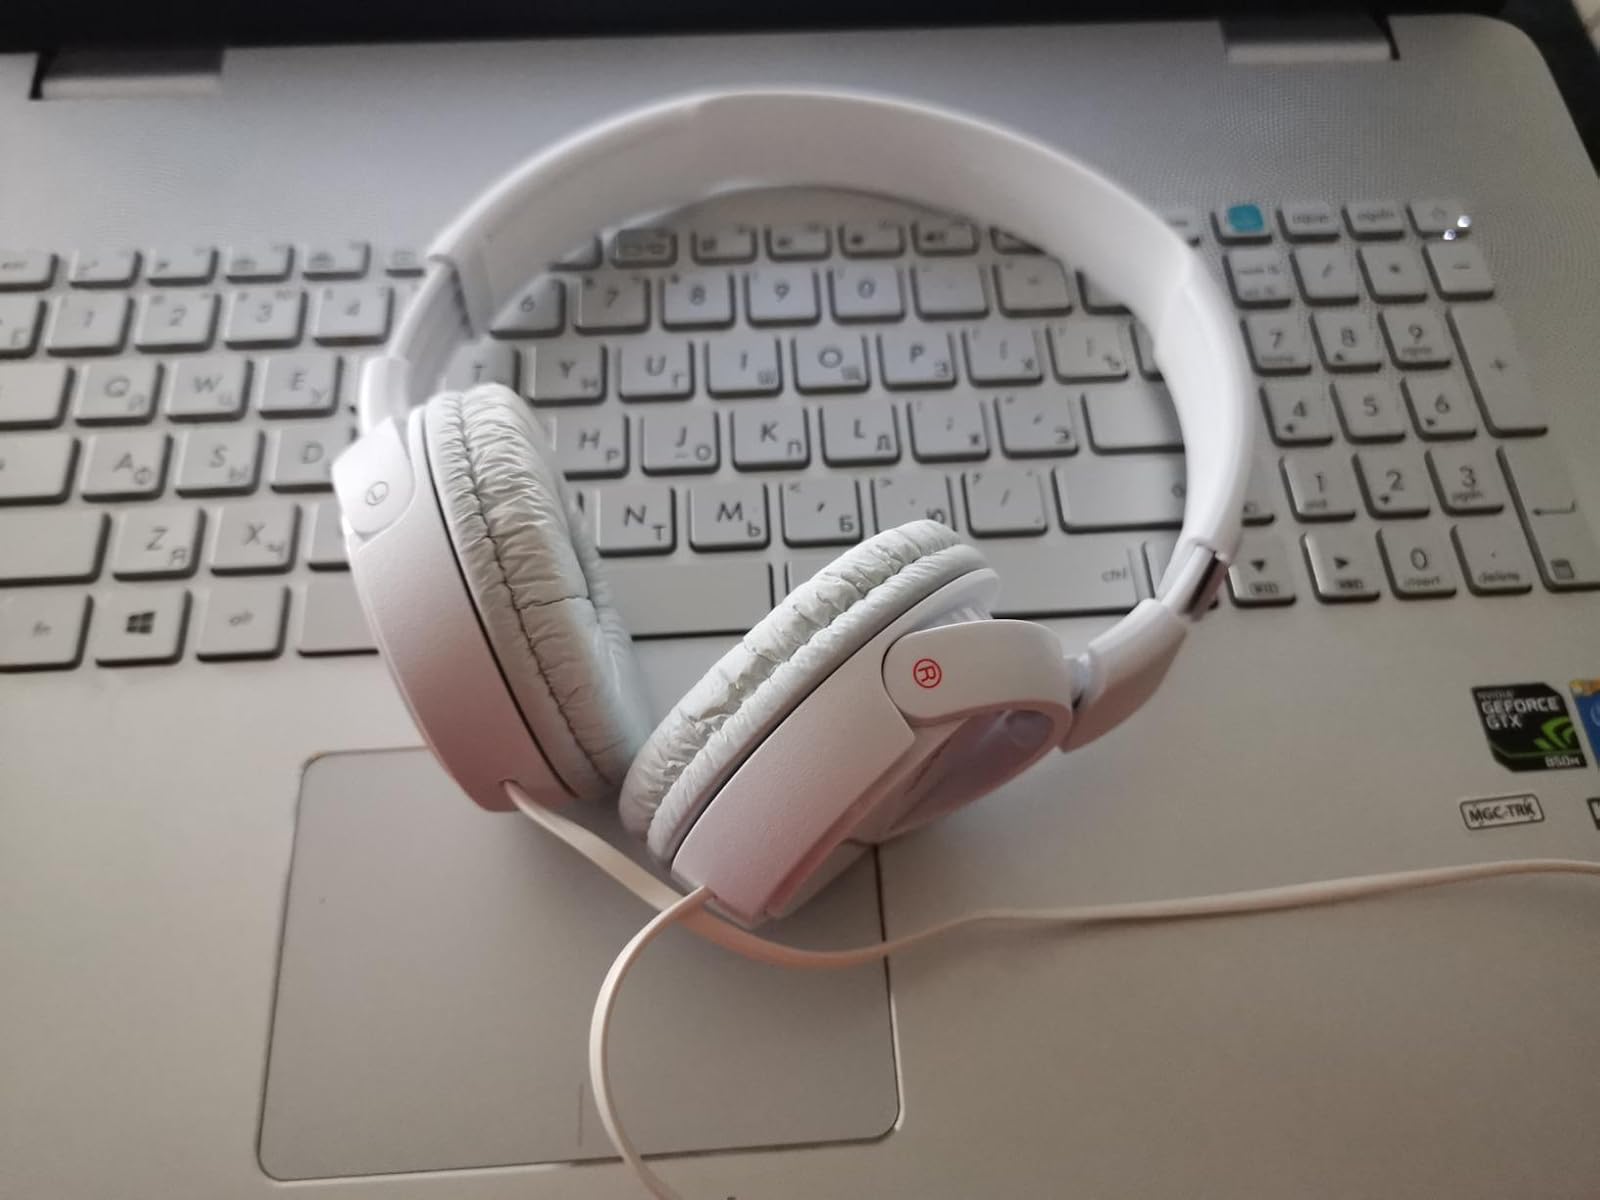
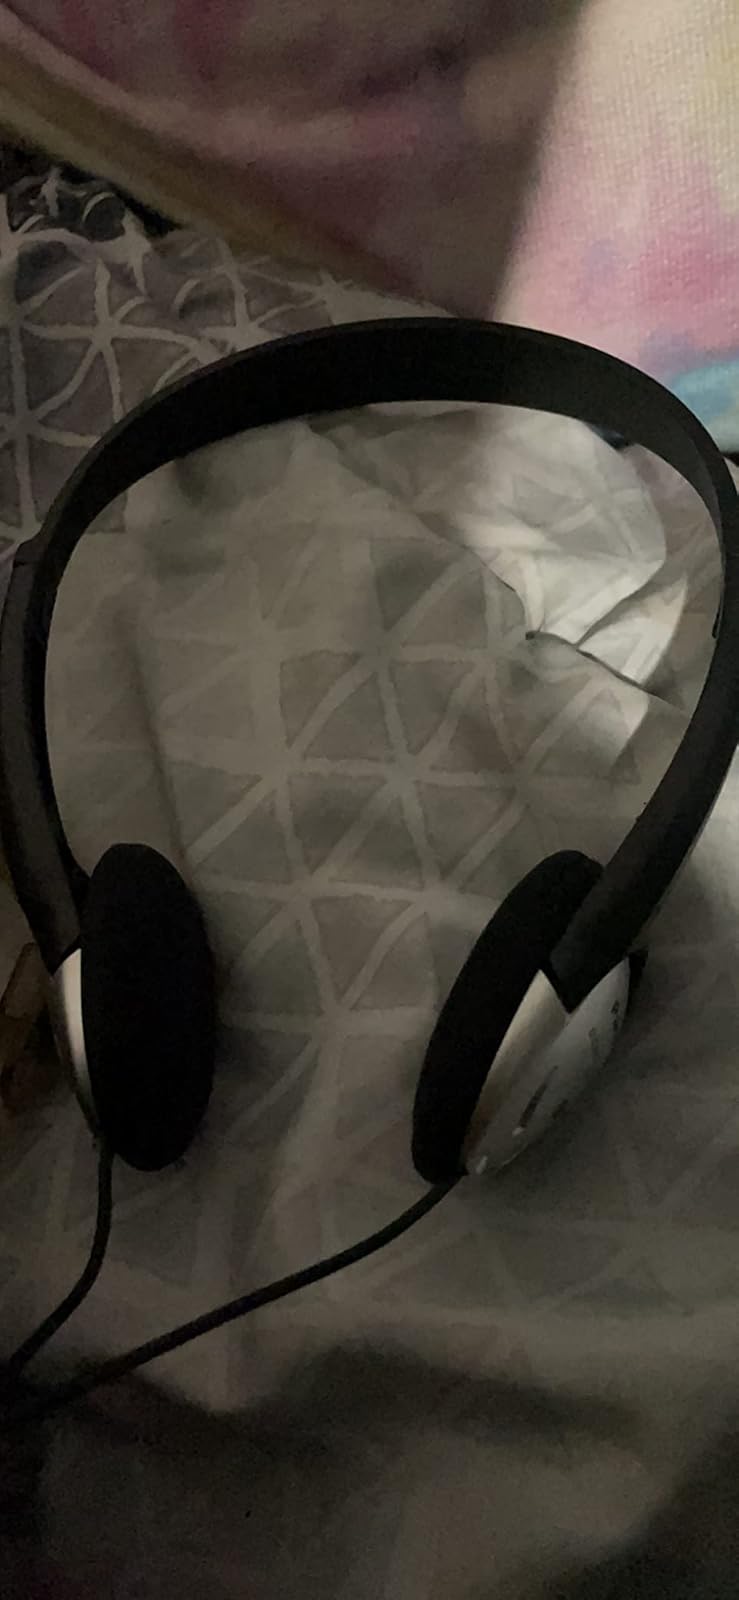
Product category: headphones
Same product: no